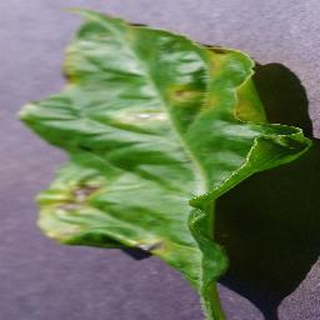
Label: bell_pepper_bacterial_spot